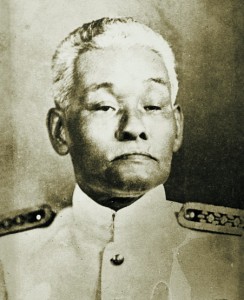
พระยาอุปกิตศิลปสาร (นิ่ม กาญจนาชีวะ)

| name = พระยาอุปกิตศิลปสาร (นิ่ม กาญจนาชีวะ)
| image = พระยาอุปกิตศิลปสาร (นิ่ม กาญจนาชีวะ).jpg
| nationality = ไทย
| other_names = อ.น.ก. , อุนิกา , อนึก คำชูชีพ
| known_for = ผู้ริเริ่มการใช้คำว่า “สวัสดี” สำหรับทักทาย , อาจารย์ใหญ่คนแรกของประเทศไทย , เป็นคนแต่งตำราเรียนภาษาไทยหลายเล่ม , เป็นคนแปลบทกลอนของกวีอังกฤษ โทมัส เกรย์ เป็นกลอนดอกสร้อย "รำพึงในป่าช้า"
| occupation = นักเขียน , ผู้เชี่ยวชาญทางภาษา
พระยาอุปกิตศิลปสาร (นิ่ม กาญจนาชีวะ) (10 พฤษภาคม พ.ศ. 2422 - 19 พฤษภาคม พ.ศ. 2484) เป็นนักเขียน ผู้เชี่ยวชาญทางภาษาไทย ท่านใช้นามปากกาหลายนาม ที่รู้จักกันแพร่หลาย คือ "ในอีกชื่อคือ “นิม
", "อนึก คำชูชีพ" และเป็นผู้ริเริ่มคำทักทายคำว่า "สวัสดี" และยังเป็นผู้อุทิศร่างกายเพื่อการศึกษาทางการแพทย์หรือที่เรียกว่าอาจารย์ใหญ่ เป็นท่านแรกของประเทศไทย โดยกล่าวว่า "ฉันเป็นครู ตายแล้วขอเป็นครูต่อไป "
== ประวัติ ==
พระยาอุปกิตศิลปสารมีนามเดิมว่า นิ่ม กาญจนาชีวะ เป็นบุตรของ "นายหว่าง" และ "นางปลั่ง" เกิดวันที่ 10 พฤษภาคม พ.ศ. 2422 ศึกษาหาความรู้ภาษาไทยเบื้องต้นที่วัดบางประทุนนอก อำเภอบางขุนเทียน จังหวัดธนบุรี (ปัจจุบันคือเขตบางขุนเทียน กรุงเทพมหานคร) และที่วัดประยุรวงศาวาสวรวิหาร ต่อมาได้บวชเป็นสามเณรและเป็นพระภิกษุที่วัดสุทัศนเทพวรารามราชวรมหาวิหาร สมเด็จพระวันรัต (แดง สีลวฑฺฒโน) เป็นพระอุปัชฌาย์ ระหว่างที่บวชได้ศึกษาพระธรรมวินัย จนสอบได้เปรียญธรรม 6 ประโยค และศึกษาวิชาครู
พระยาอุปกิตศิลปสารได้เริ่มเข้ารับราชการเป็นครูฝึกสอน ที่โรงเรียนฝึกหัดอาจารย์สายสวลี ต่อมาได้ย้ายไปสอนที่โรงเรียนสวนกุหลาบ วัดมหาธาตุ และ โรงเรียนฝึกหัดอาจารย์บ้านสมเด็จเจ้าพระยา นอกจากเป็นครูแล้ว พระยาอุปกิตศิลปสารยังเคยดำรงตำแหน่งข้าหลวงตรวจการ
พนักงานกรมราชบัณฑิต หัวหน้าการพิมพ์แบบเรียน หัวหน้าแผนกอภิธานสยาม ปลัดกรมตำราและอาจารย์ประจำกรมศึกษาธิการ และได้เลื่อนยศบรรดาศักดิ์มาตามลำดับ จนวันที่ 1 มกราคม พ.ศ. 2467 จึงได้เลื่อนบรรดาศักดิ์เป็น"พระยาอุปกิตศิลปสาร" มีตำแหน่งในกระทรวงศึกษาธิการ ถือศักดินา 1,000ราชกิจจานุเบกษา, พระราชทานบรรดาศักดิ์, เล่ม 41, ตอน ง, 1 มกราคม 2467, หน้า 3447 และมียศเป็น"อำมาตย์เอก"
พระยาอุปกิตศิลปสารเป็นผู้มีความรู้เชี่ยวชาญทางภาษาไทย ภาษาบาลี และวรรณคดีไทย อีกทั้งท่านยังเป็น อาจารย์พิเศษแผนกภาษาไทยและภาษาโบราณตะวันออกในคณะอักษรศาสตร์ แห่งจุฬาลงกรณ์มหาวิทยาลัย อาจารย์พิเศษสอนภาษาไทยในชุดครูมัธยม และเป็นกรรมการชำระปทานุกรม ท่านถึงแก่อนิจกรรมเมื่อวันที่ 19 พฤษภาคม พ.ศ. 2484
== ผลงาน ==
* ตำราไวยากรณ์ไทย 4 เล่ม ได้แก่ อักขรวิธี วจีวิภาค วากยสัมพันธ์ และ ฉันทลักษณ์
* สงครามภารตะคำกลอน
* คำประพันธ์บางเรื่อง
* ผู้ที่ริเริ่มใช้คำว่า "สวัสดี"
* กลอนสุภาพ พ่อแม่รังแกฉัน
* กลอนดอกสร้อยรำพึงในป่าช้า (ปรับจาก Elegy Written in a Country Churchyard)
** ได้รับการบรรจุเป็นแบบเรียนสำหรับนักเรียนชั้นมัธยมศึกษามานานนับ 10 ปี สำนักงานคณะกรรมการการศึกษาขั้นพื้นฐาน. หนังสือเรียนสาระการเรียนรู้พื้นฐาน วรรณคดีวิจักษ์ ชั้นมัธยมศึกษาปีที่ 2. กรุงเทพฯ: สกสค. ลาดพร้าว, 2550, หน้า 127
สยามไวยากรณ์
== เครื่องราชอิสริยาภรณ์ ==
ราชกิจจานุเบกษา, พระราชทานเครื่องราชอิสริยาภรณ์, เล่ม ๓๔ ตอนที่ ๐ ง หน้า ๓๐๖๖, ๒๐ มกราคม ๒๔๖๐
ราชกิจจานุเบกษา, พระราชทานเครื่องราชอิสริยาภรณ์ , เล่ม ๓๑ ตอนที่ ๐ ง หน้า ๒๓๗๘, ๑๐ มกราคม ๒๔๕๗
ราชกิจจานุเบกษา, พระราชทานเหรียญดุษฎีมาลา , เล่ม ๔๔ ตอนที่ ๐ ง หน้า ๔๐๘๗, ๑๘ มีนาคม ๒๔๗๐
ราชกิจจานุเบกษา, ส่งเหรียญจักรพรรดิมาลาไปพระราชทาน , เล่ม ๕๑ ตอนที่ ๐ ง หน้า ๓๔๑๗, ๒ ธันวาคม ๒๔๗๗
==อ้างอิง==
หมวดหมู่:บรรดาศักดิ์ชั้นพระยา
หมวดหมู่:กวีชาวไทย
หมวดหมู่:เปรียญธรรม 6 ประโยค
หมวดหมู่:ผู้ได้รับเหรียญ ร.ด.ม.(ศ)‎